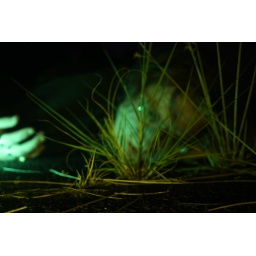
Light supplied by green and yellow glow sticks.